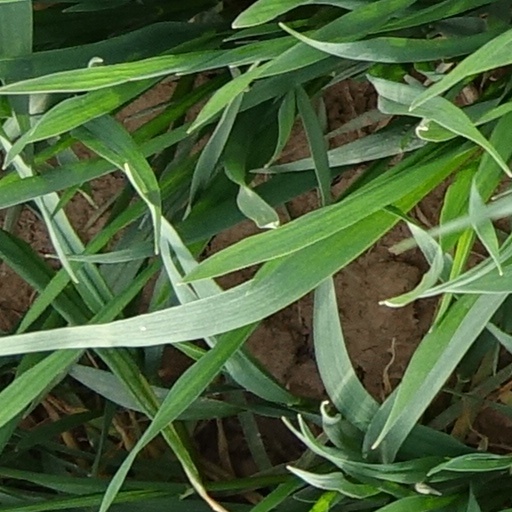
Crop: wheat